David Havard House

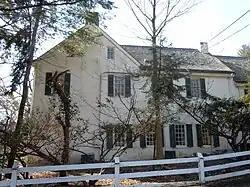
David Havard House, February 2011

The David Havard House, also known as the Former Quarters of Lee and Bradford, is a historic home located near Valley Forge in Tredyffrin Township, Chester County, Pennsylvania. During the American Revolutionary War, it served as quarters for several of George Washington's senior officers.